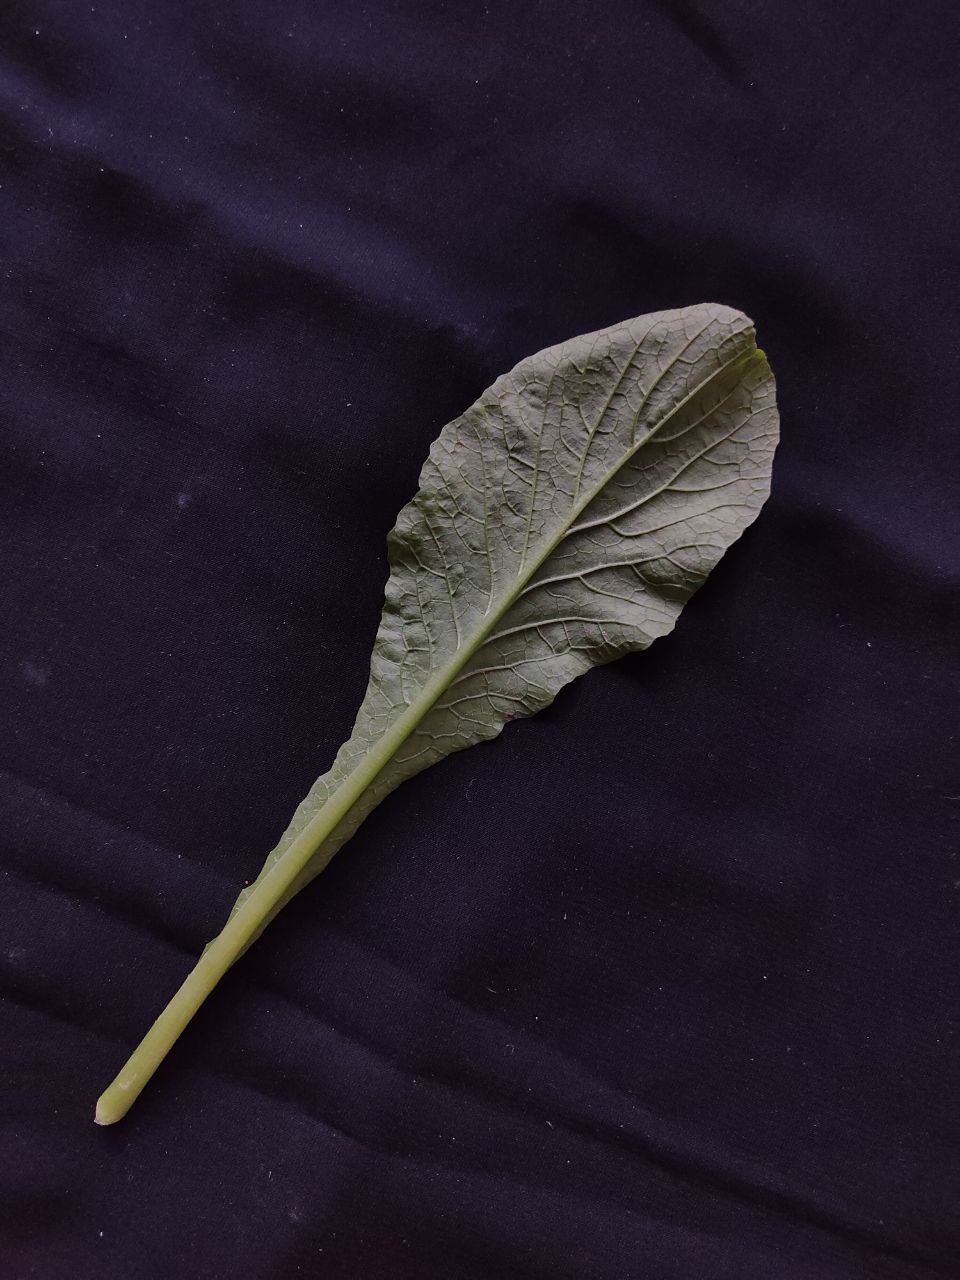
Label: Fresh leaf